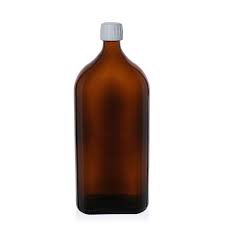
Waste category: glass